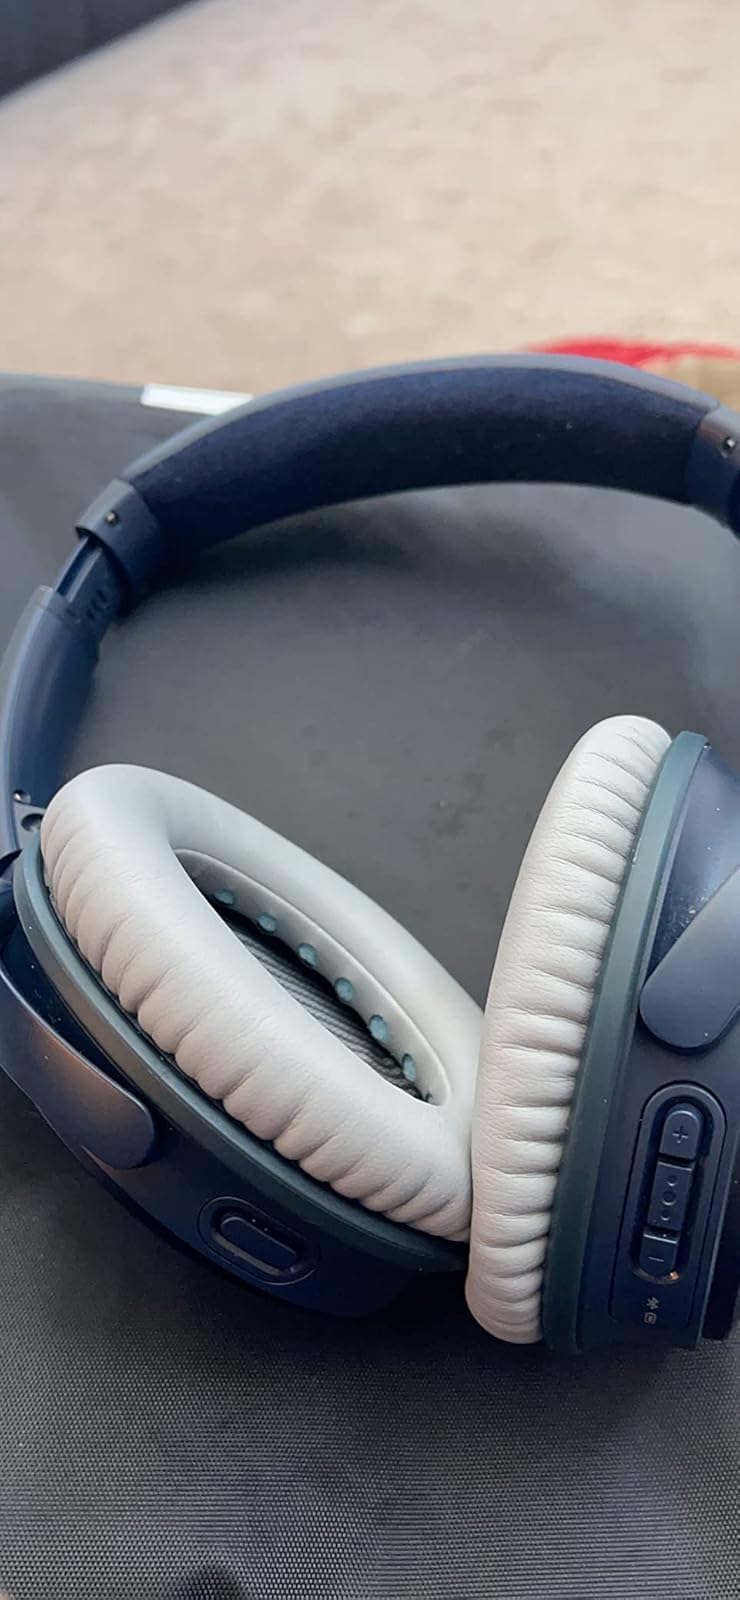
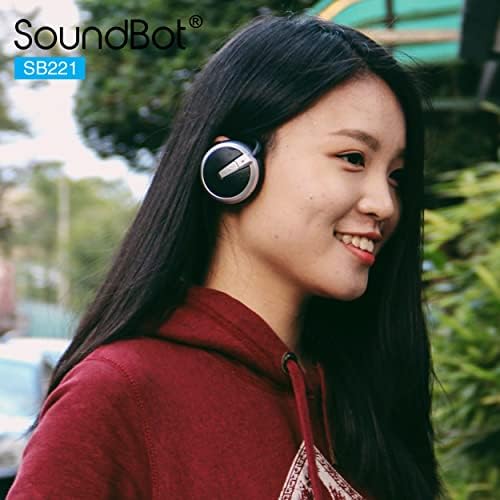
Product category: headphones
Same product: no